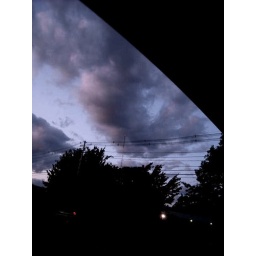
the sky looked beautiful when i was in Annie's car